New Era University

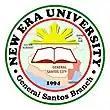
Seal of the New Era University – General Santos Branch

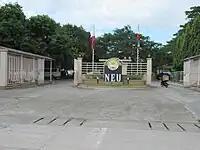
San Fernando, Pampanga branch

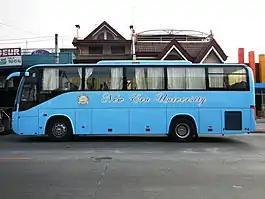
New Era University bus, San Fernando City, Pampanga

The University is a member of National Athletic Association of Schools, Colleges and Universities (NAASCU), an athletic association of colleges and universities in the Philippines, established in 2001. It is a member of Philippine Association for Technological Education (PATE) and is affiliated with Eagle Broadcasting Corporation.